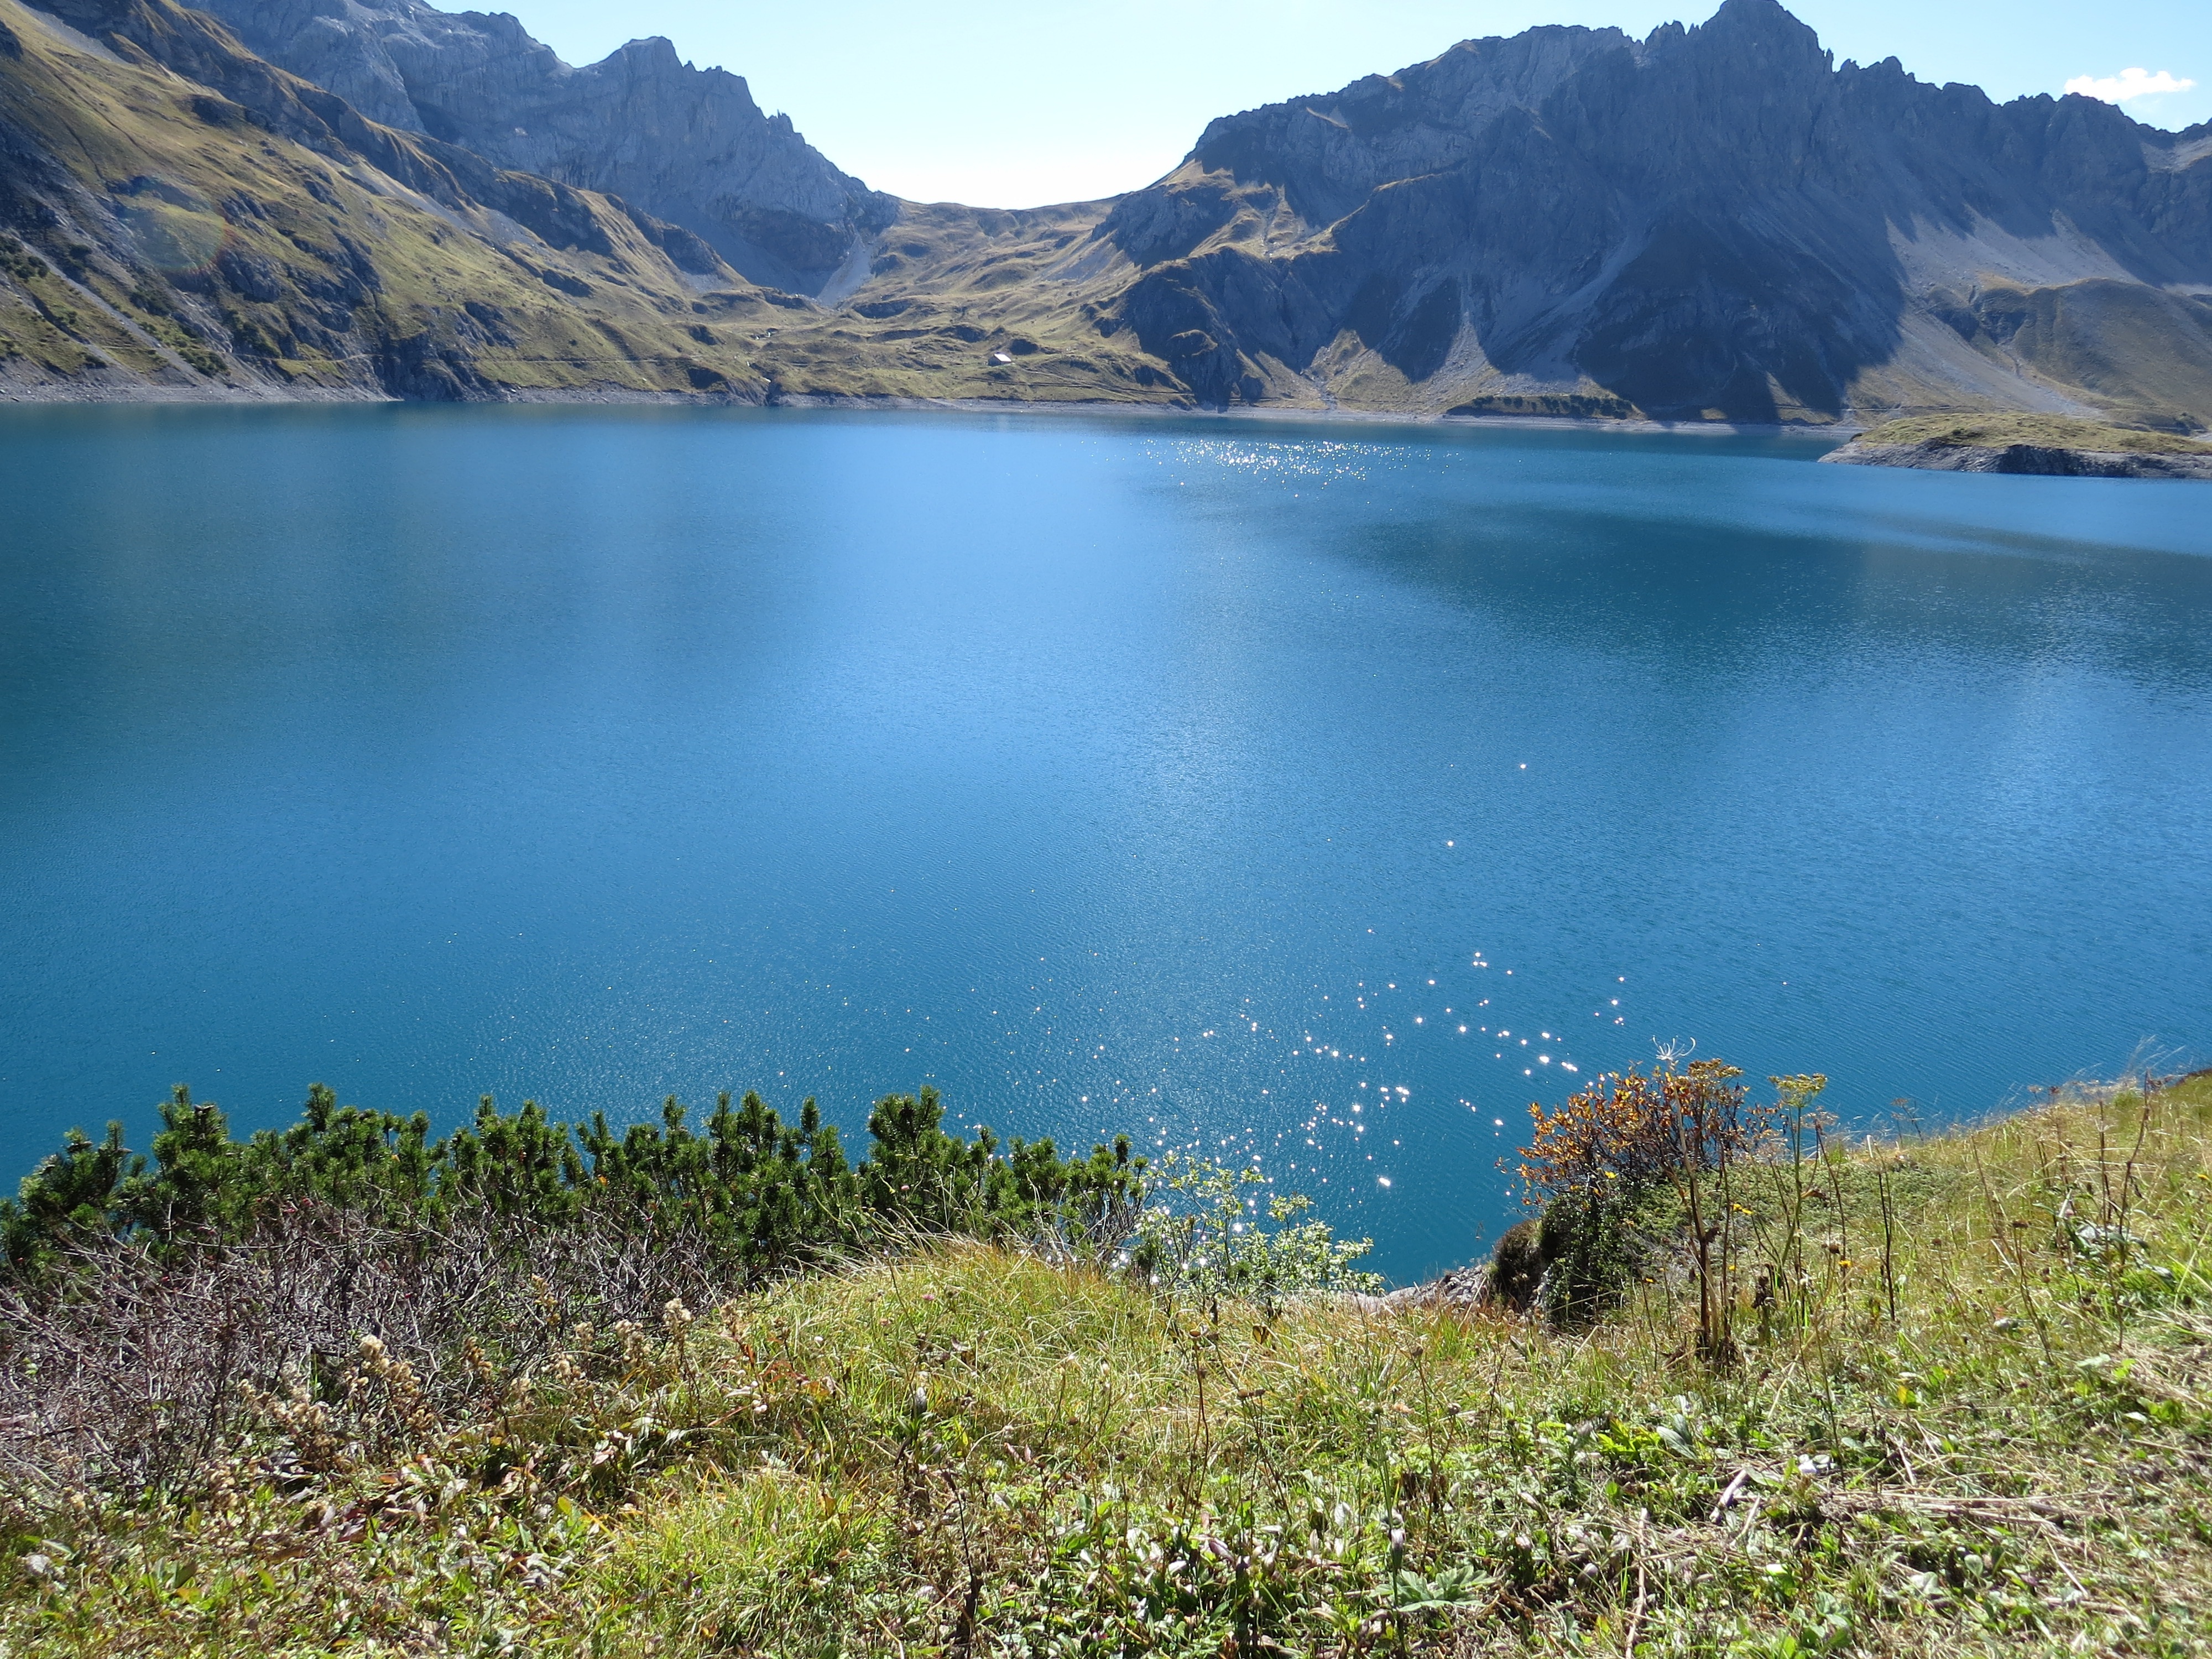
landscape, sea, water, nature, wilderness, mountain, meadow, hill, lake, mountain range, reflection, fjord, reservoir, highland, ridge, body of water, austria, mountains, plateau, bergsee, vorarlberg, fell, loch, crater lake, tarn, mountainous landforms, luenersee